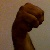
The image shows a hand gesture representing the letter 'M' in Indian Sign Language.